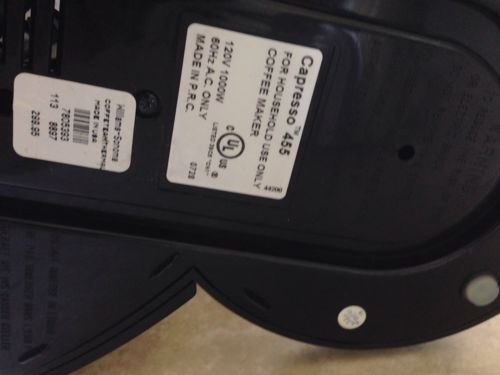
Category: coffee maker